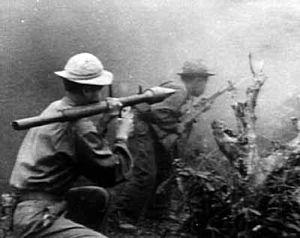
RPG-2, sigle russe de Routchnoï Protivotankovy Granatomet est le premier lance-grenades antichars sans recul fabriqué en série en URSS. Produit à grande échelle par l'URSS et par ses alliés, il a été très utilisé pendant la Guerre du Viêt Nam et pendant le Conflit israélo-arabe au Moyen-Orient.